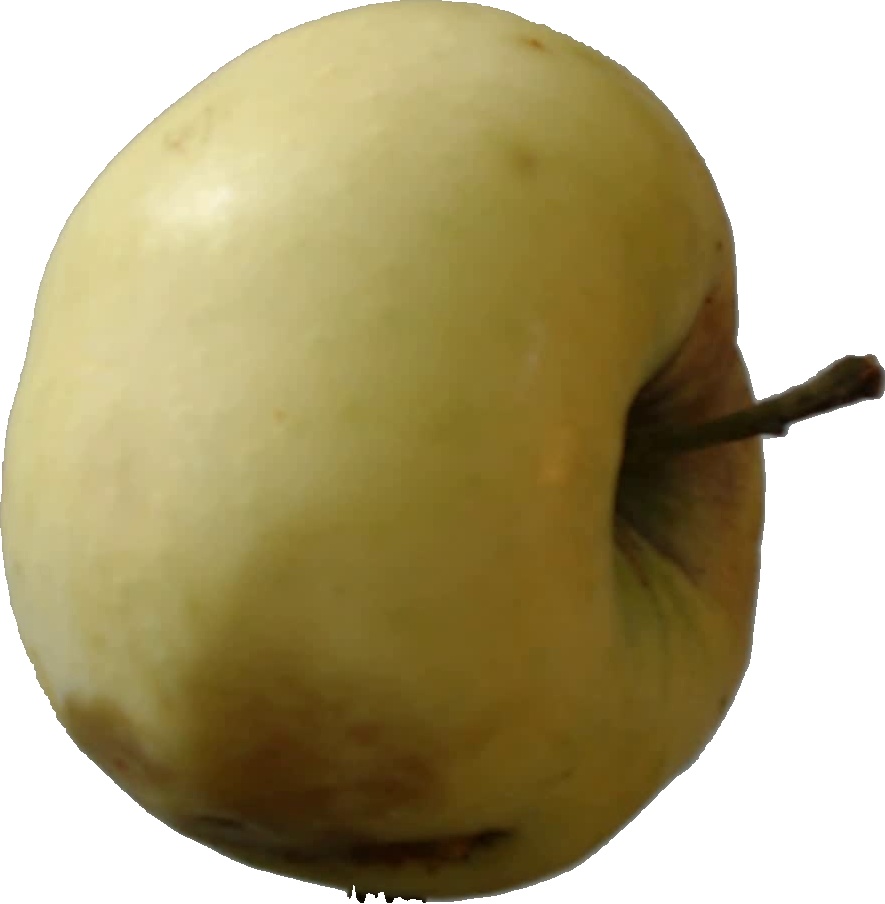
Label: apple_hit_1